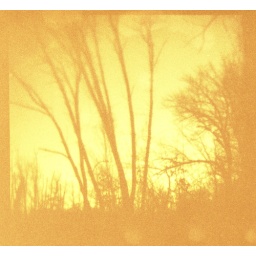
stood beneath an orange sky